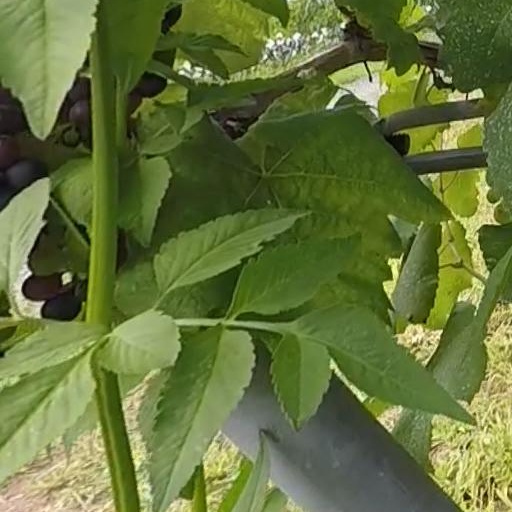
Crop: grape